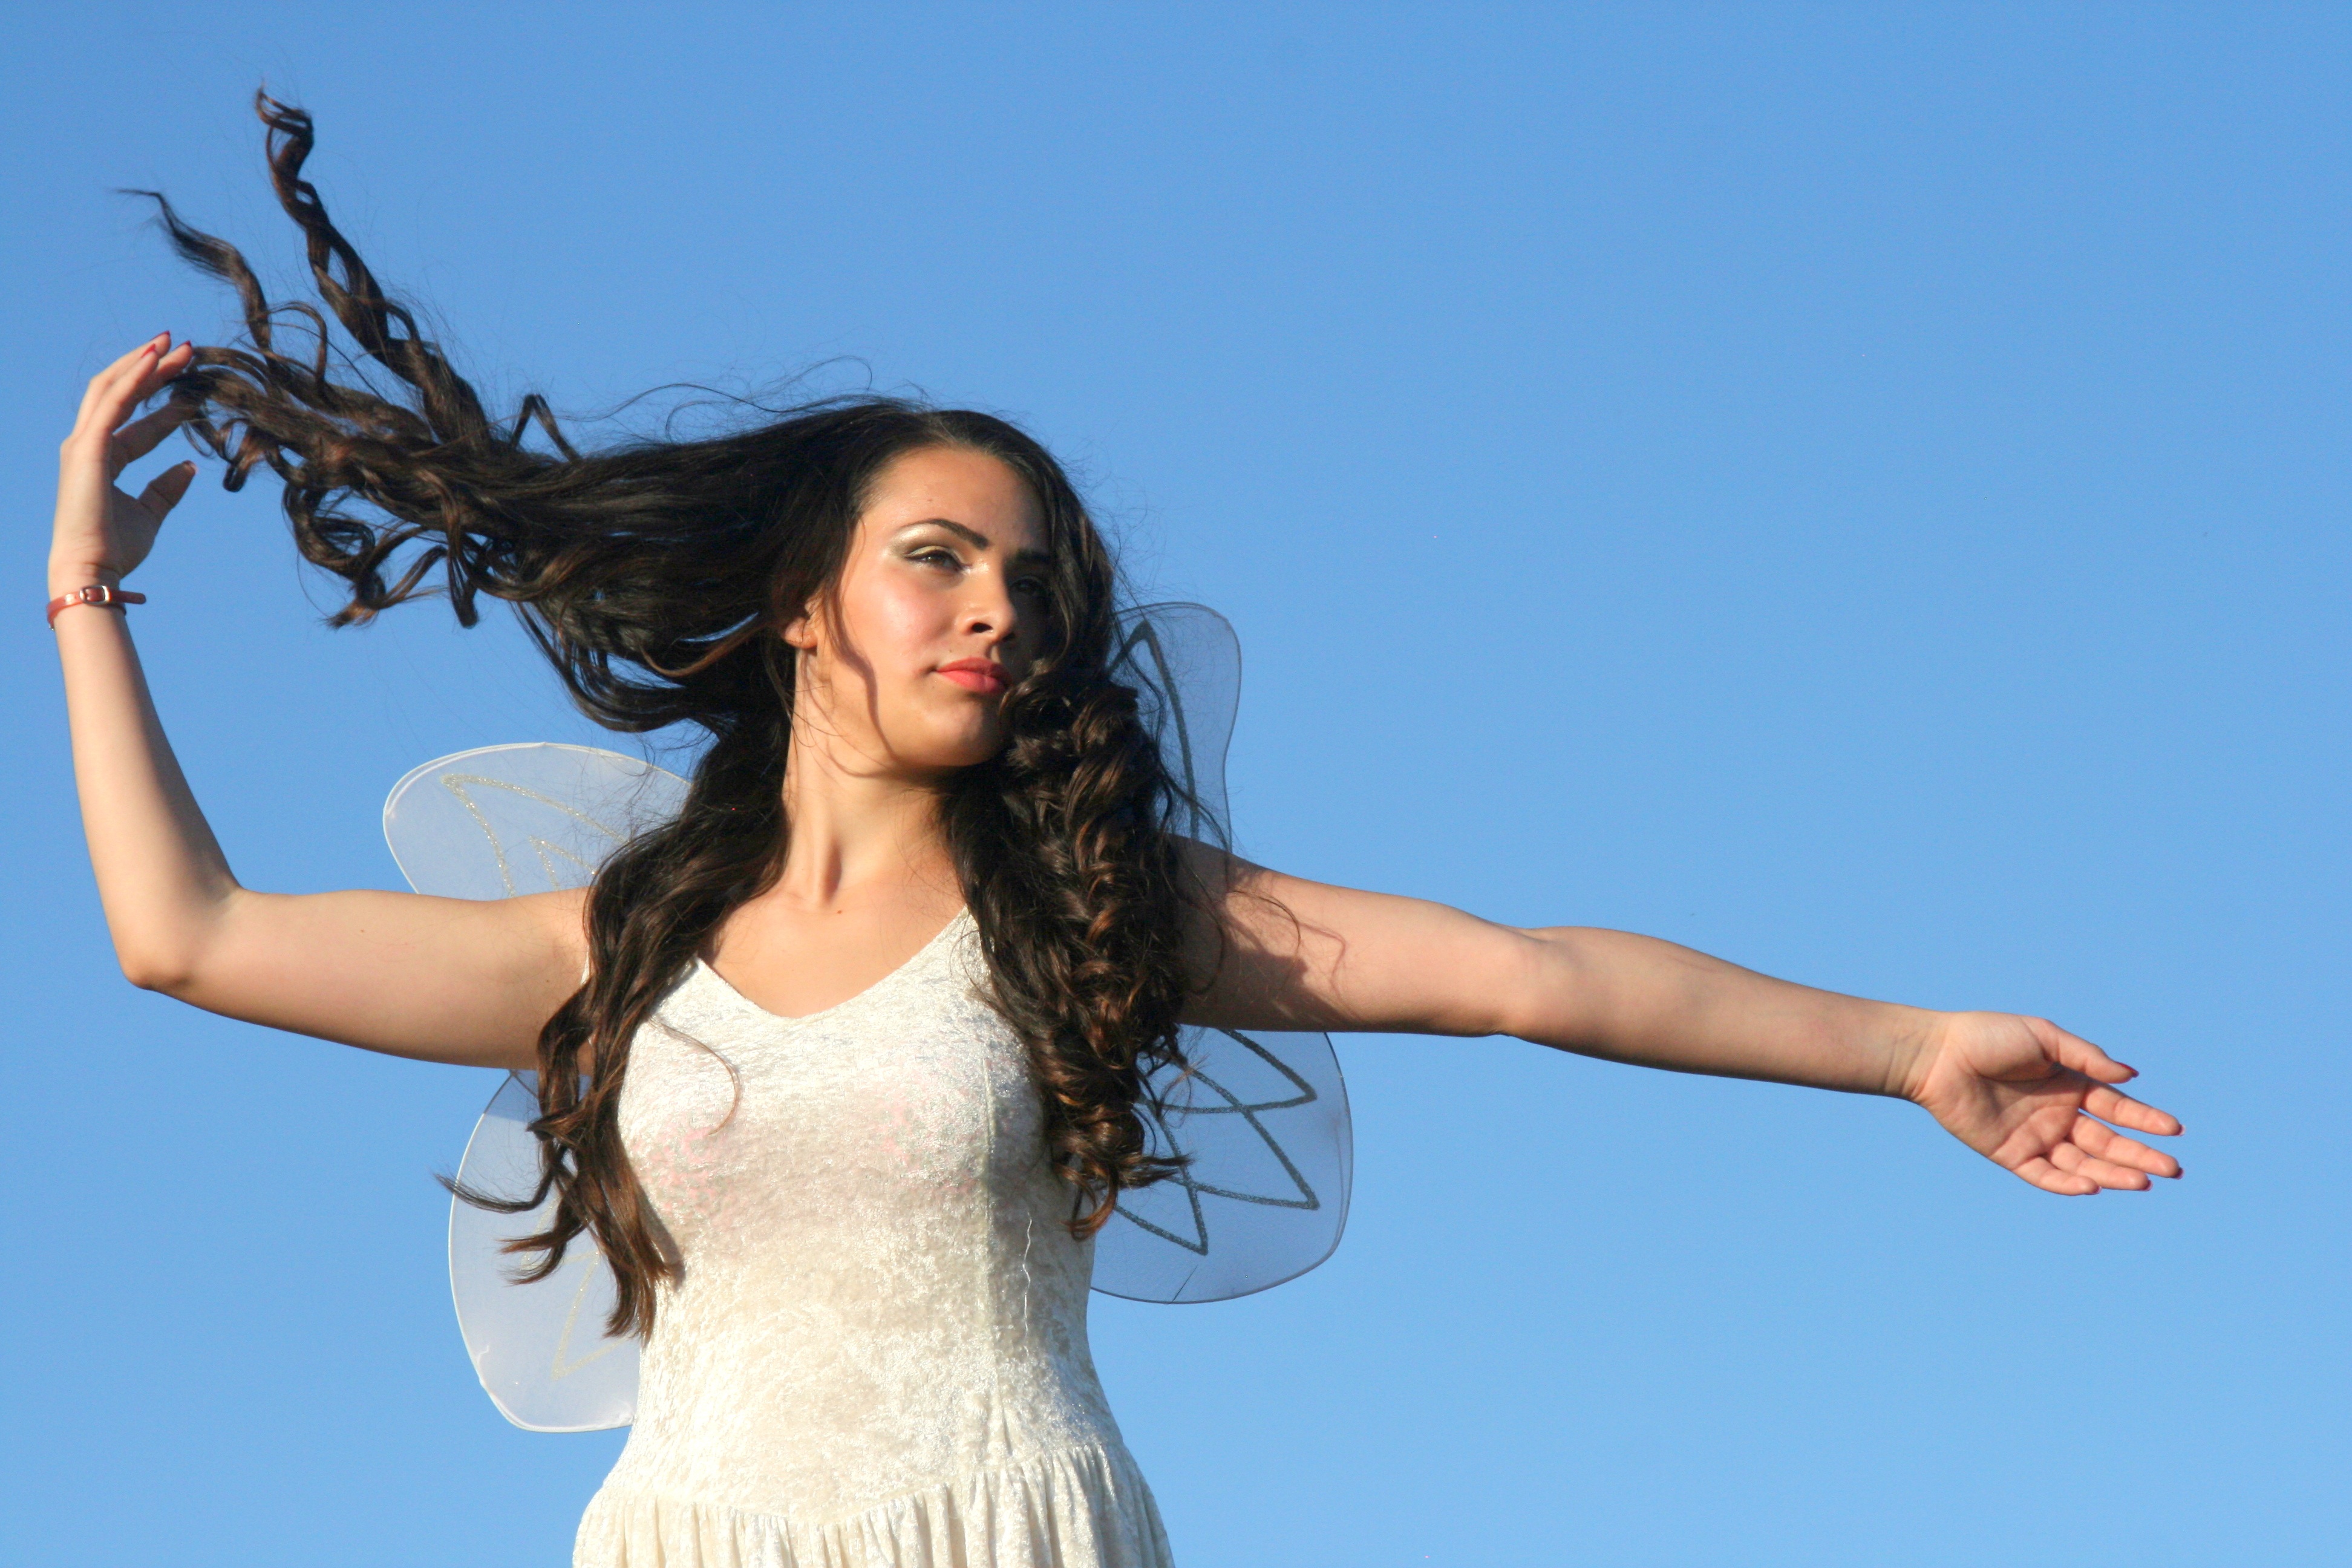
girl, hair, trunk, leg, model, hairstyle, long hair, human body, wings, beauty, magic, fairy, abdomen, photo shoot, sense, art model, supermodel